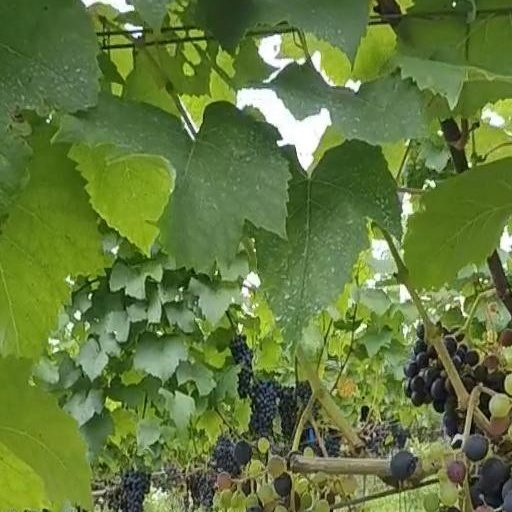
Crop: grape